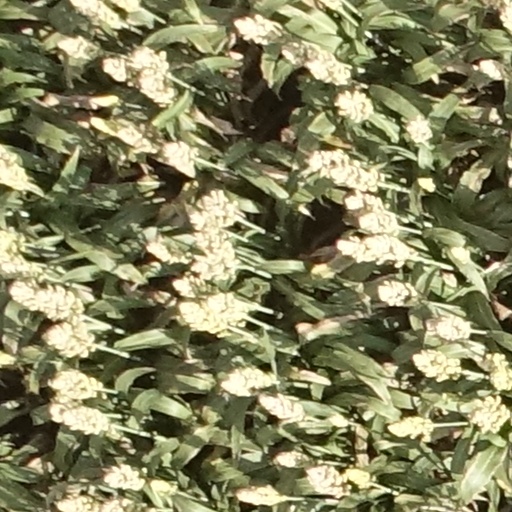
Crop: sorghum